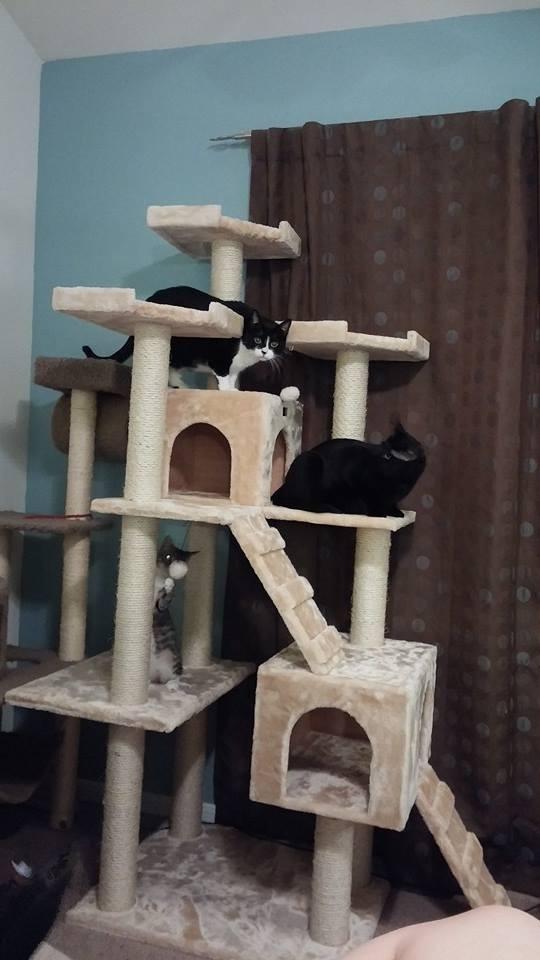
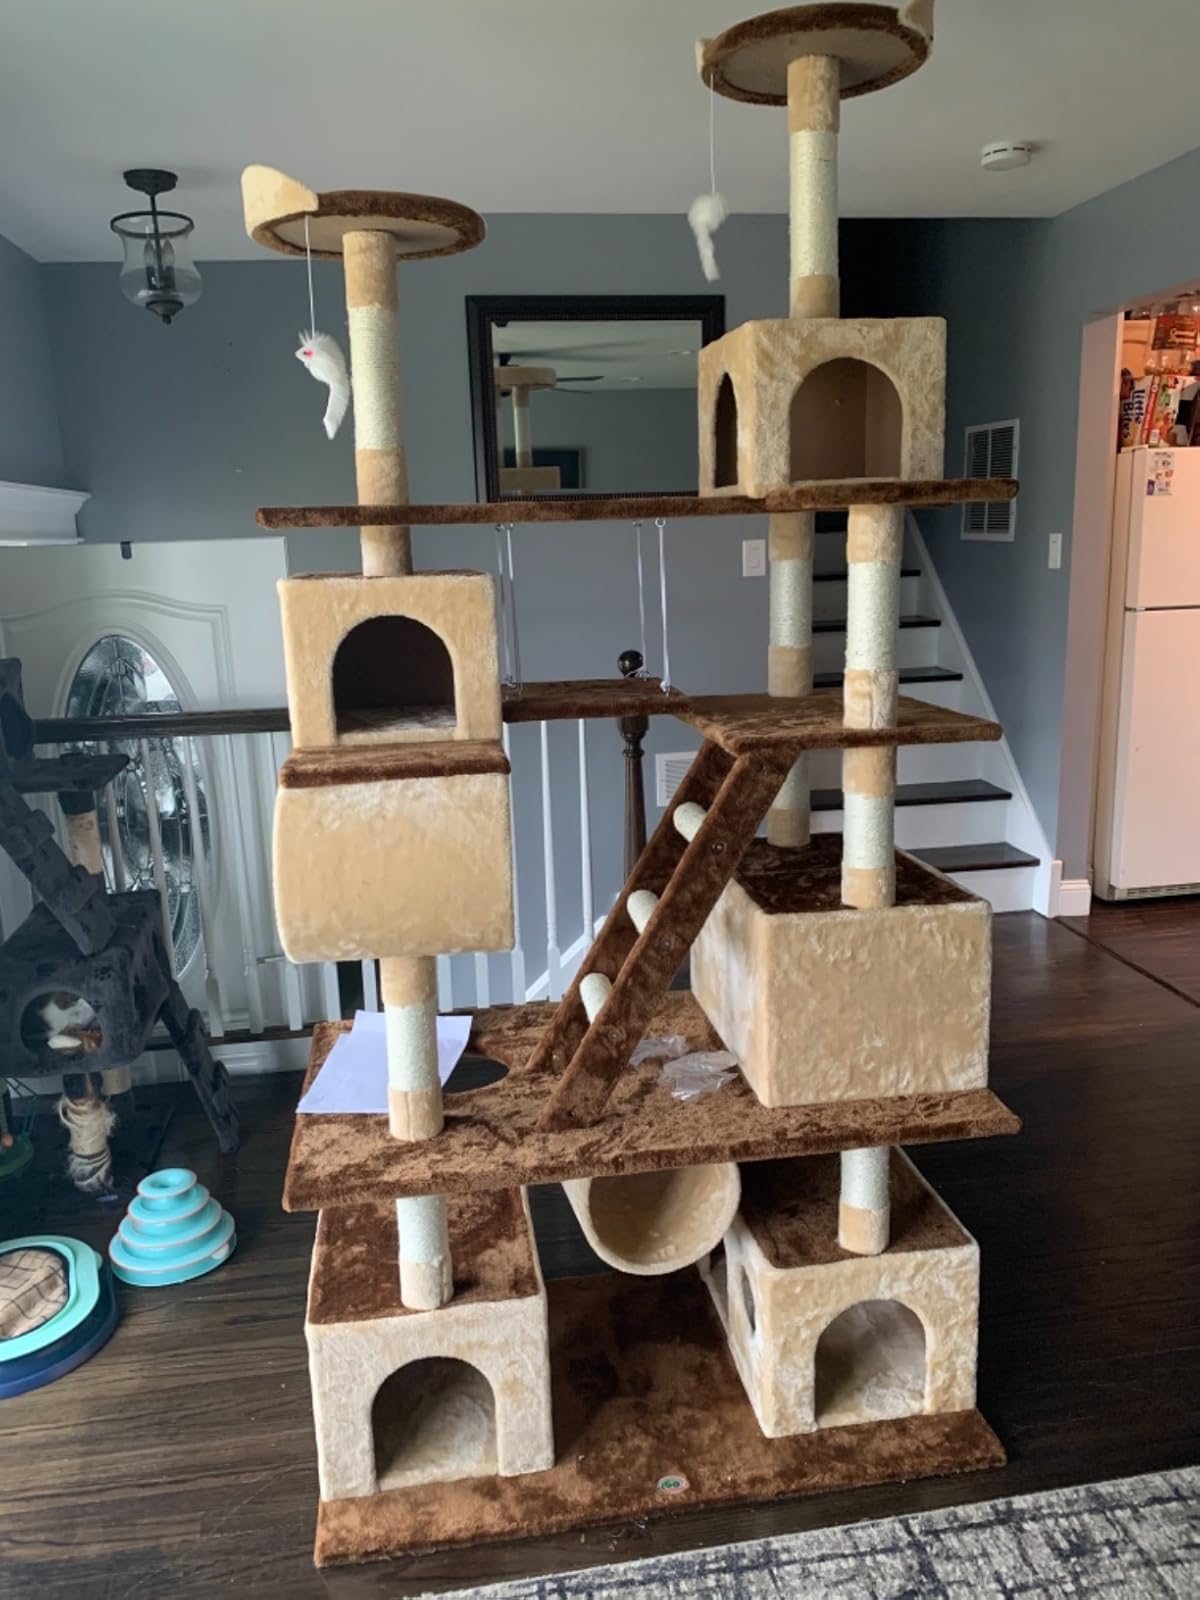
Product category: items_cat tree
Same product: no